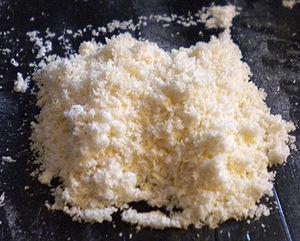
La mescaline est un alcaloïde de la classe des phényléthylamines utilisé comme drogue hallucinogène.